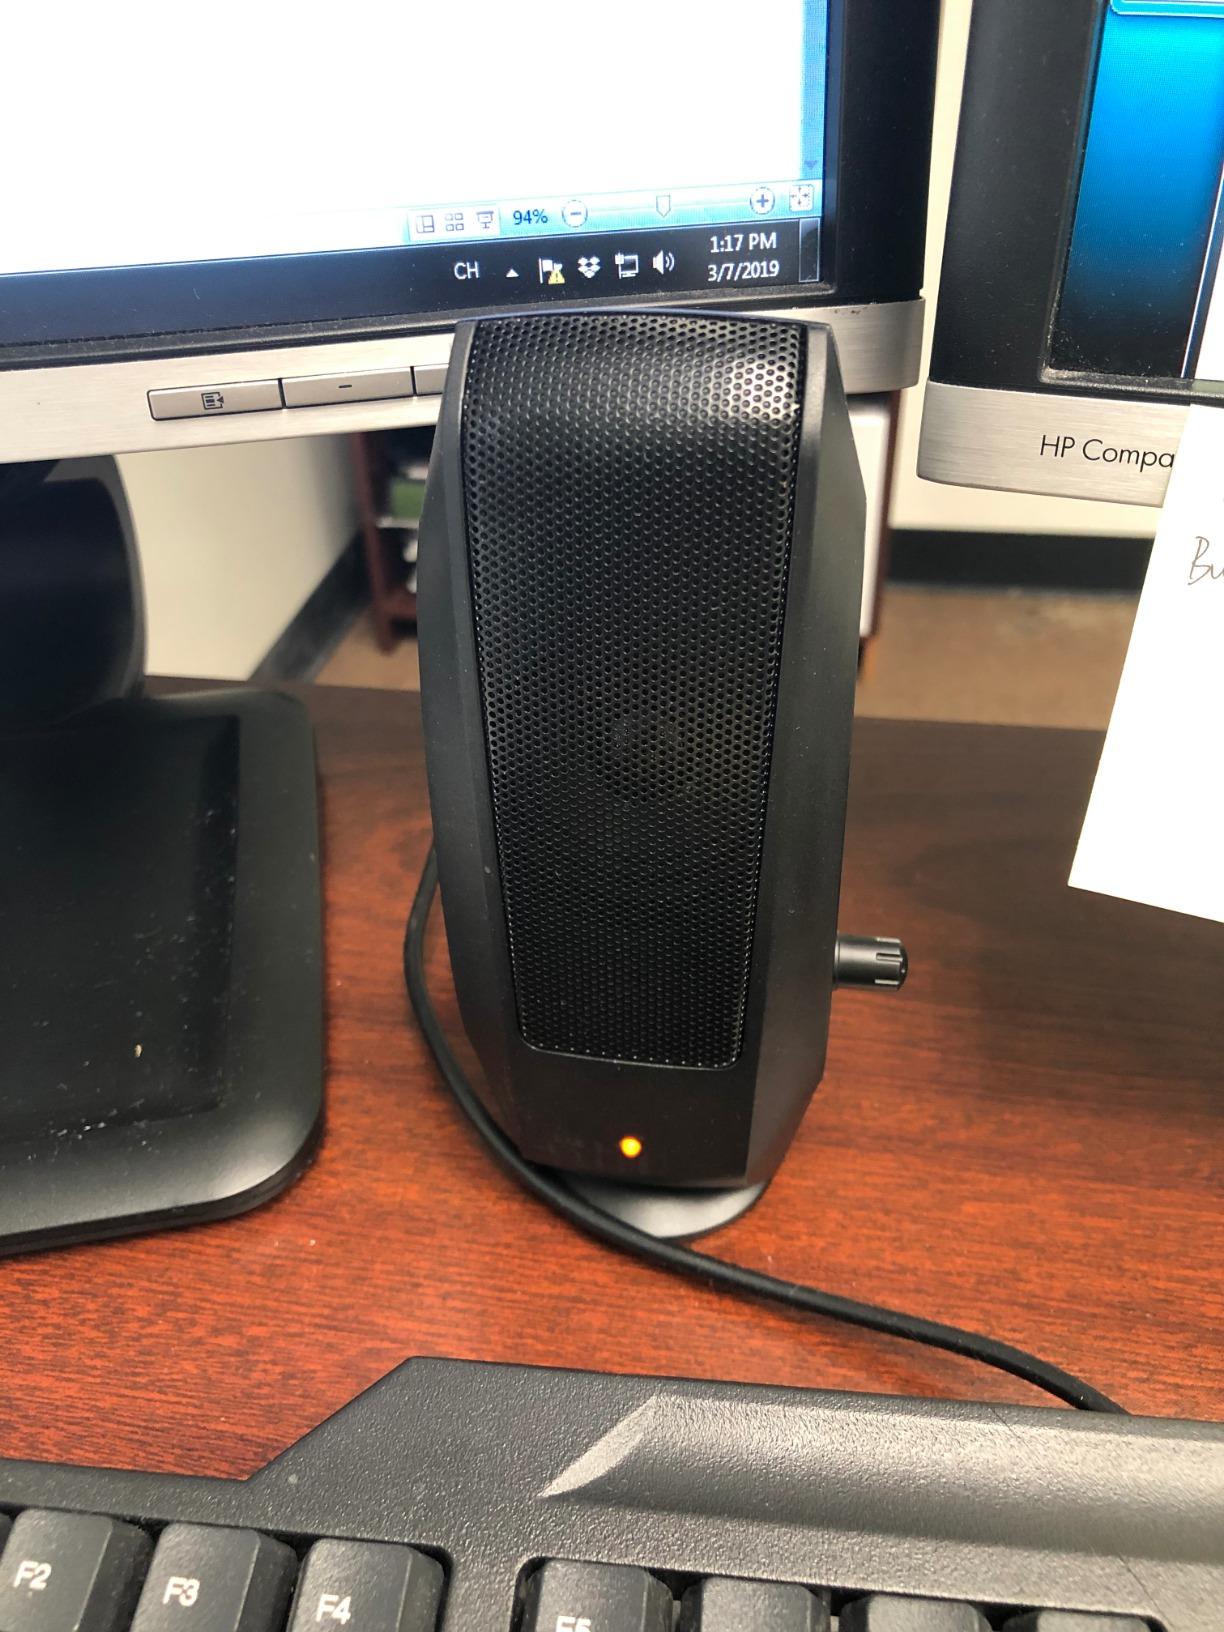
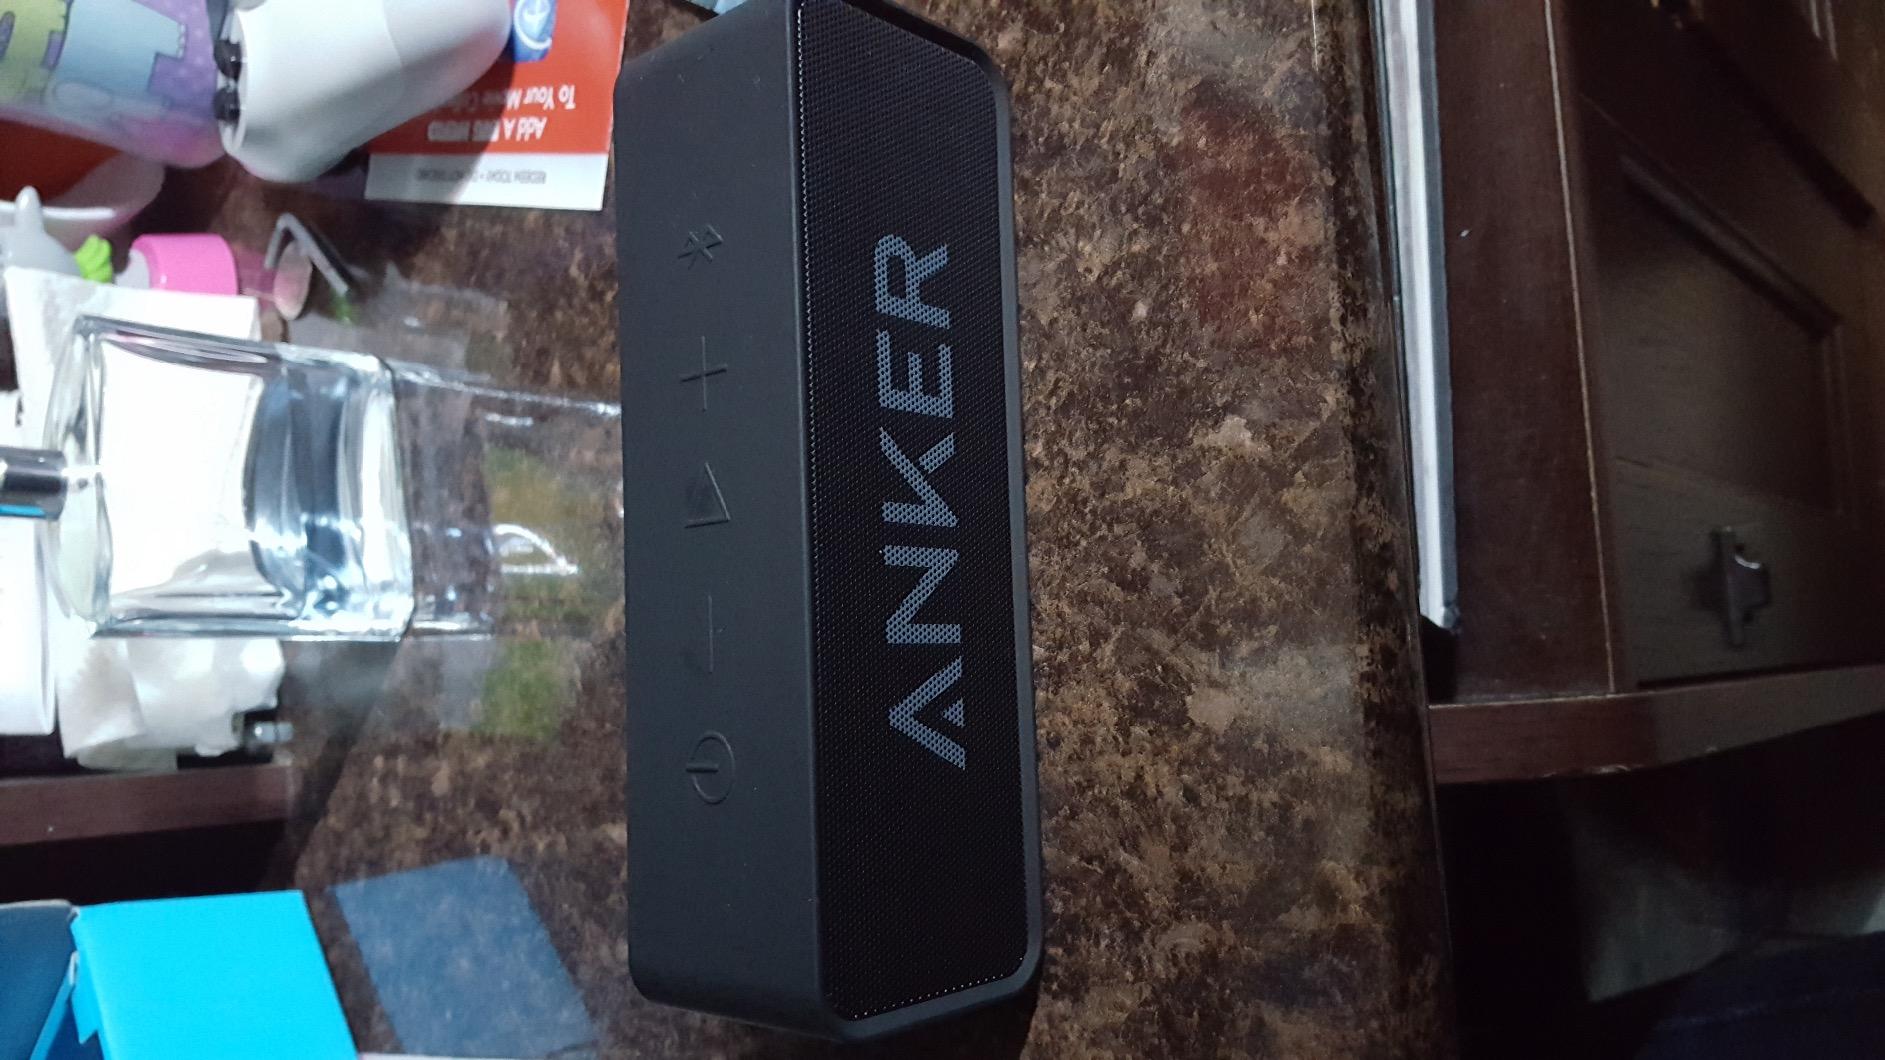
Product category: speaker
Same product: no